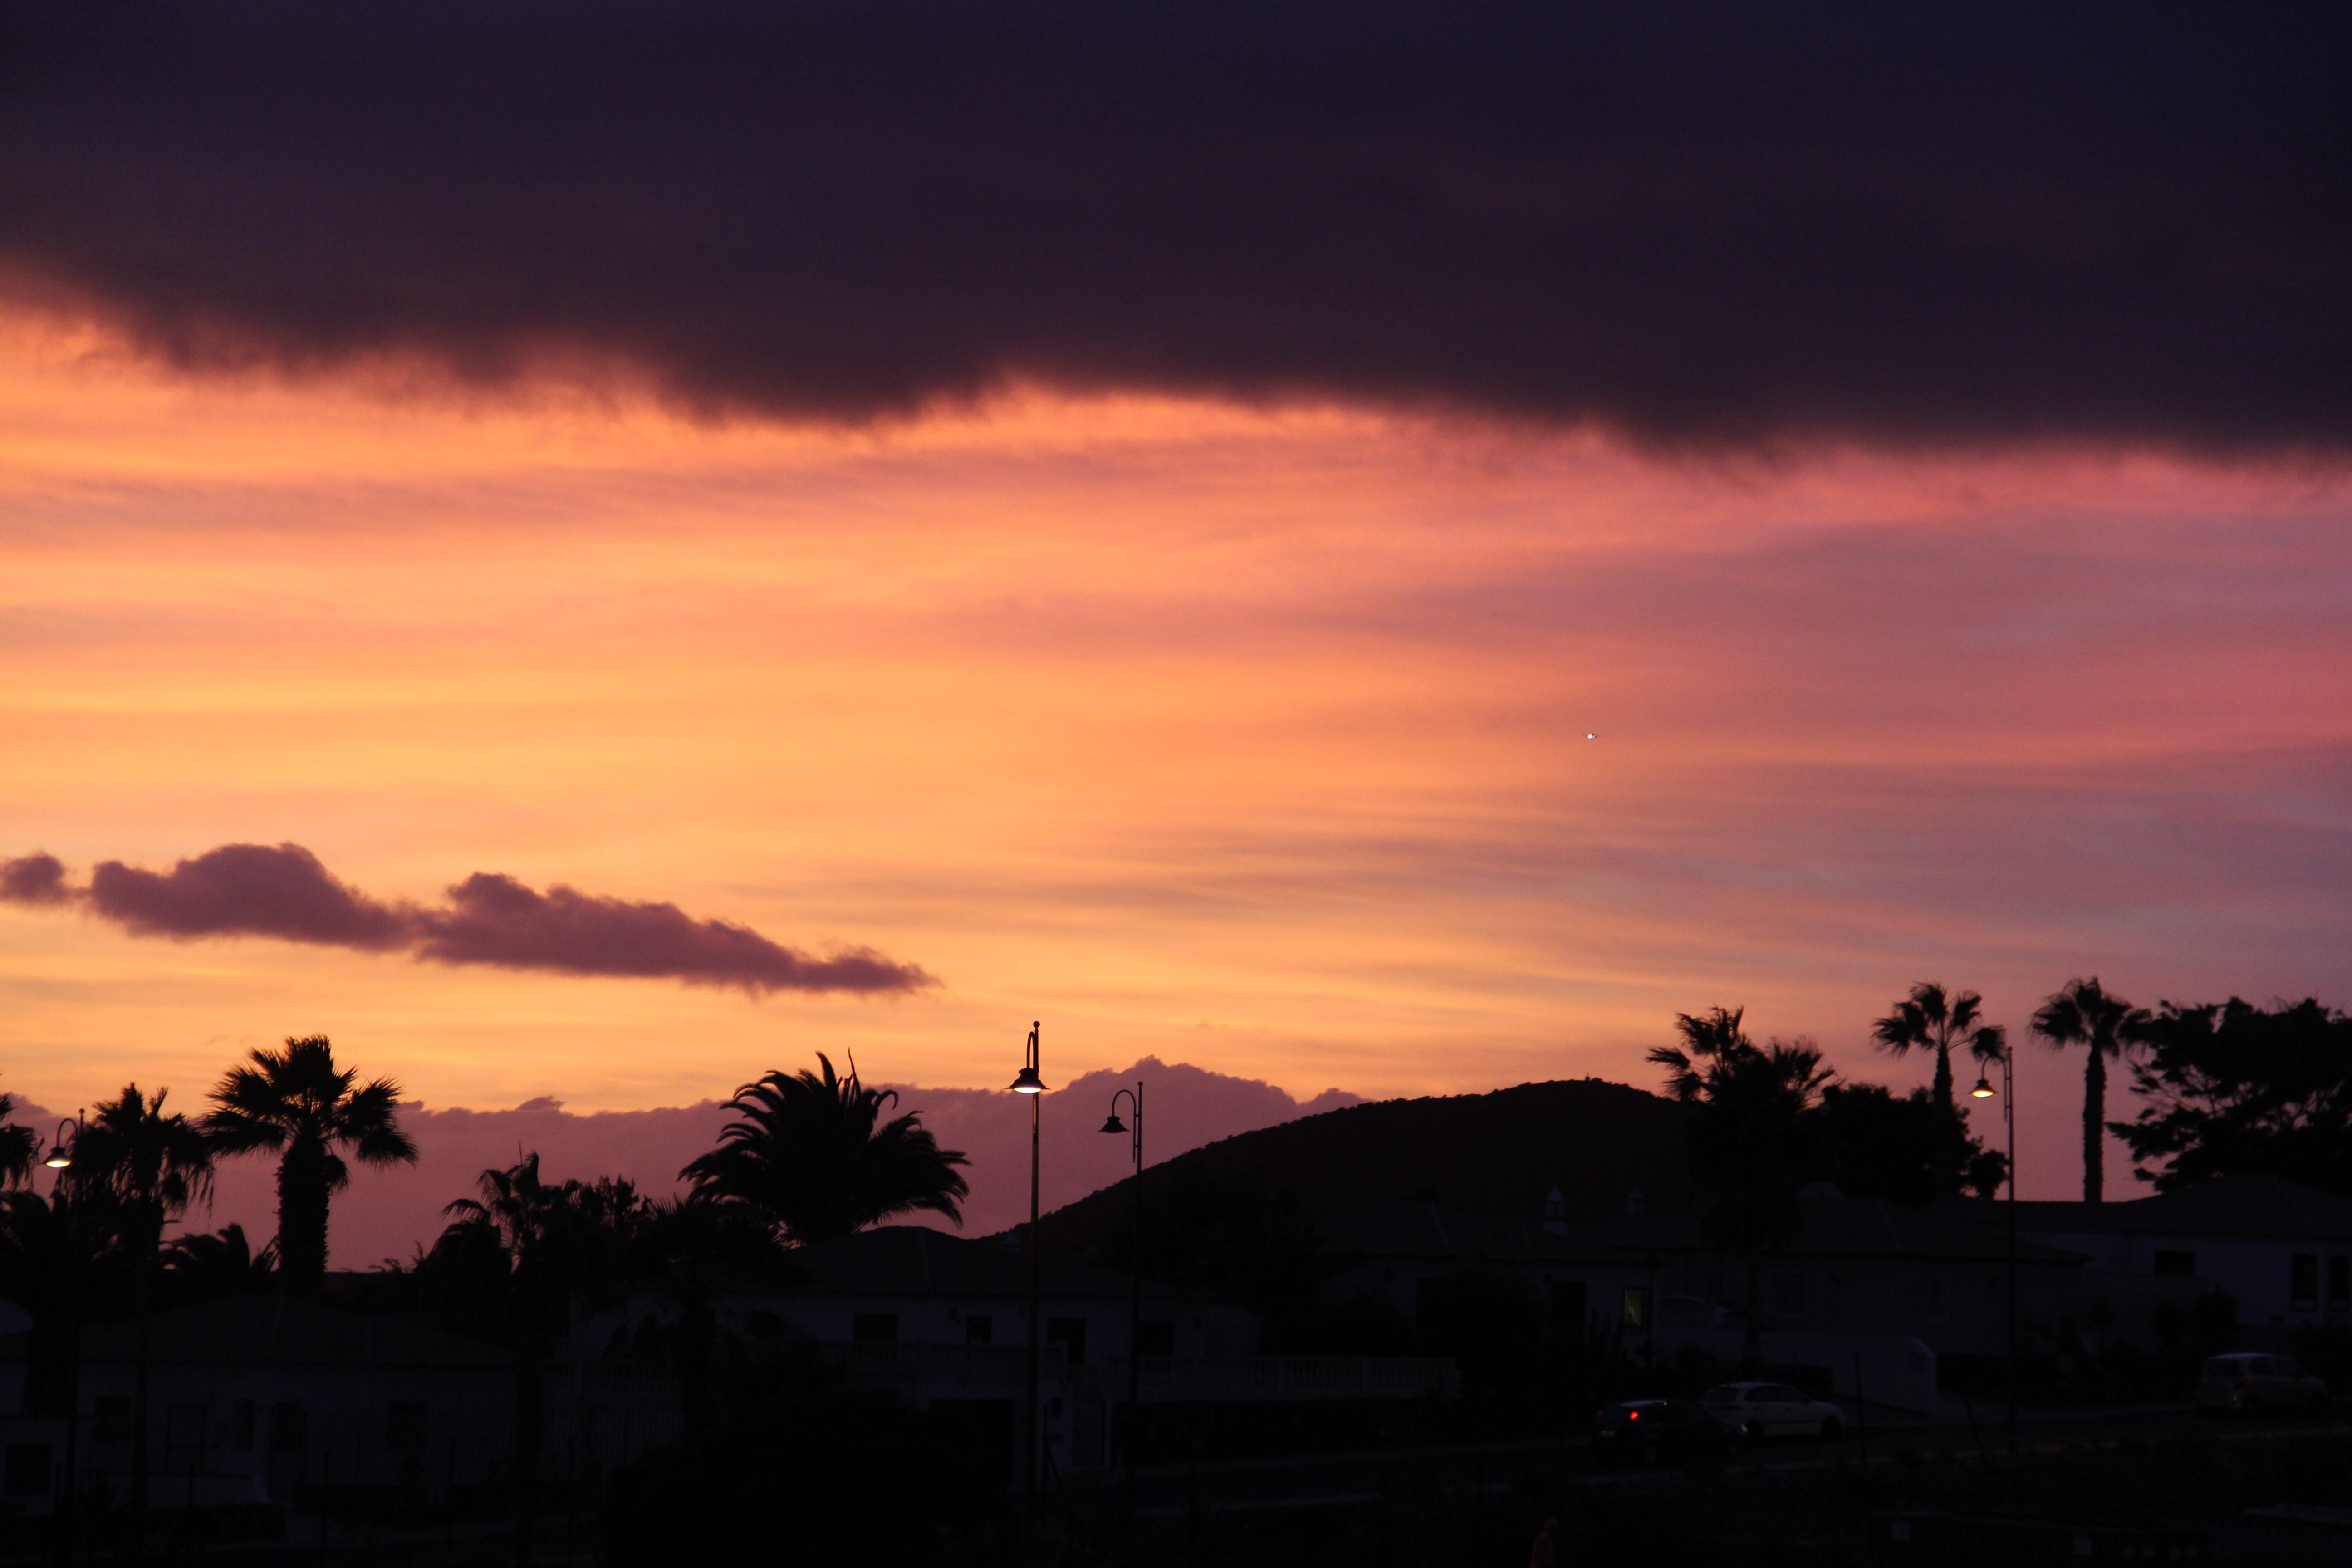
horizon, cloud, sky, sun, sunrise, sunset, morning, dawn, atmosphere, dusk, evening, lights, violet, palm trees, afterglow, red sky at morning